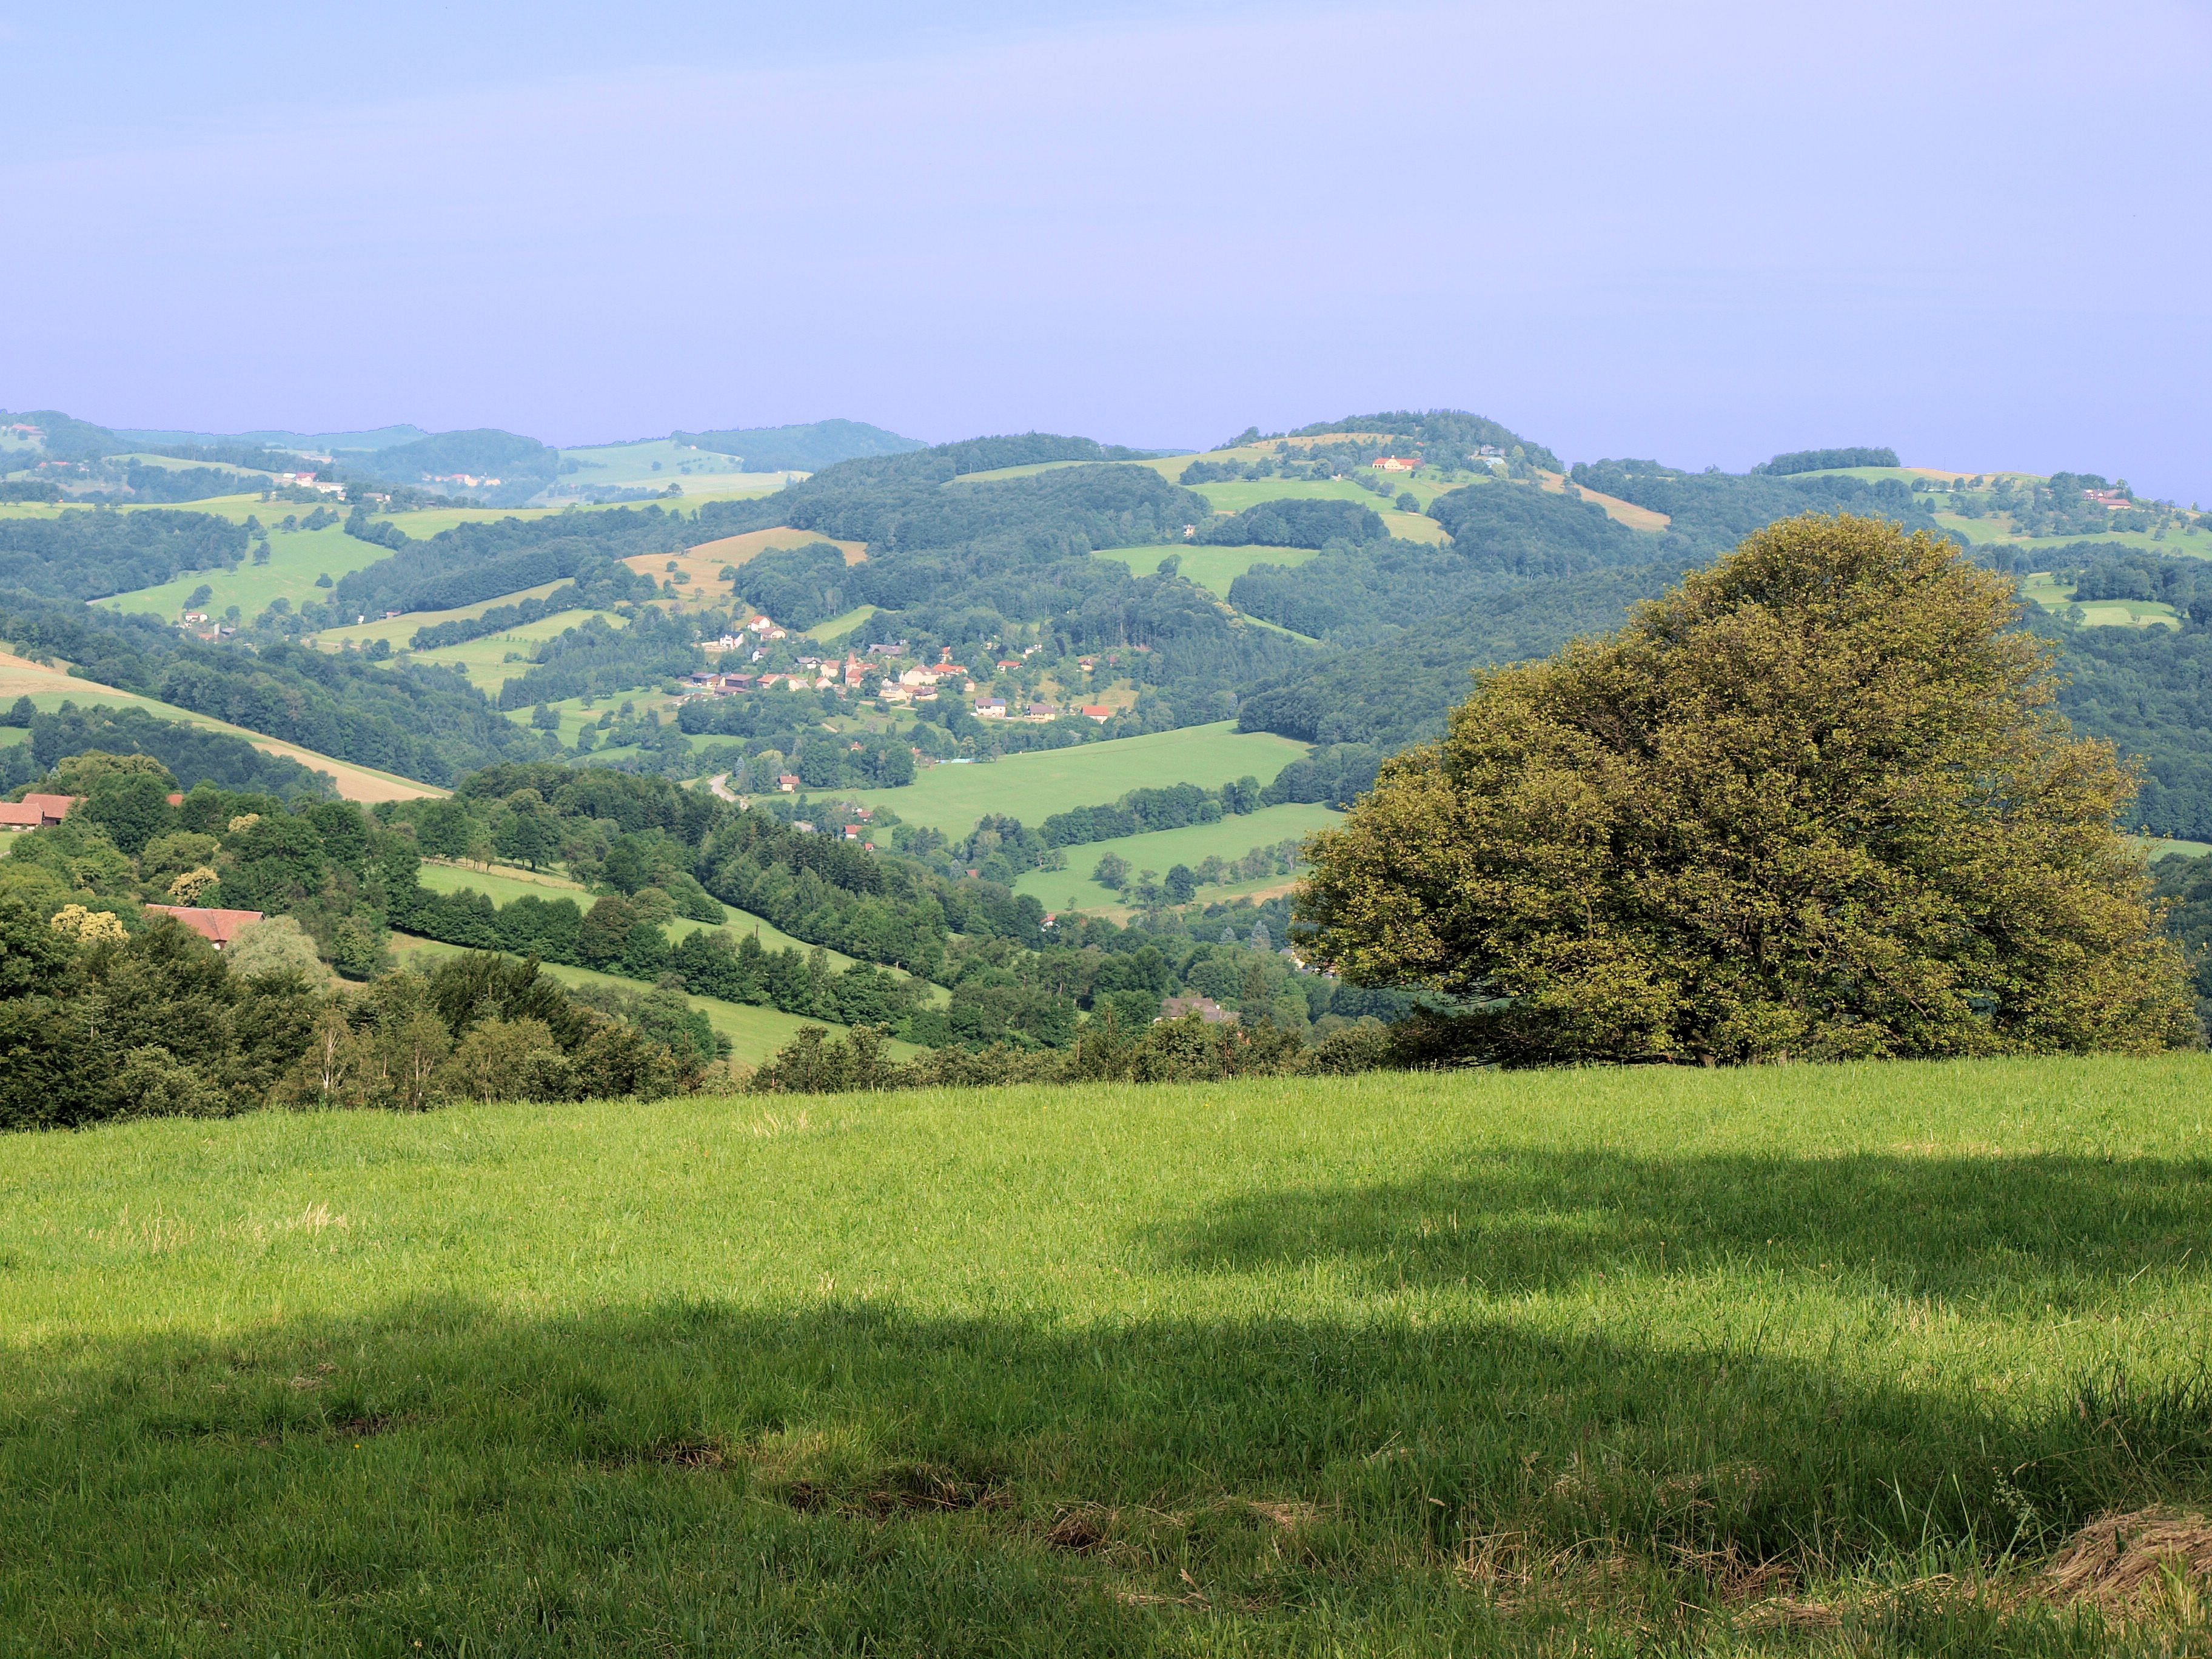
landscape, tree, nature, grass, outdoor, mountain, field, meadow, prairie, countryside, hill, flower, view, valley, mountain range, country, summer, village, idyllic, europe, rural, green, pasture, agriculture, highland, ridge, plain, farmland, trees, hills, fields, grassland, plateau, scene, fell, habitat, ecosystem, cultivated, rural area, meadows, landform, natural environment, geographical feature, mountainous landforms